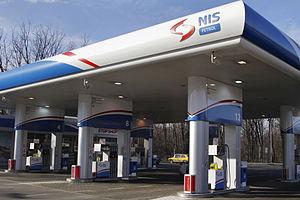
Naftna Industrija Srbije est une compagnie pétrolière serbe qui a son siège à Novi Sad, dans la province de Voïvodine. Elle entre dans la composition du BELEX15 et du BELEXline, les deux indices principaux de la Bourse de Belgrade.